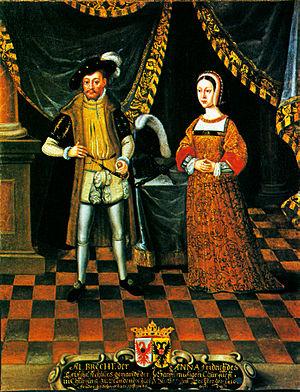
Anne de Saxe est électrice consort de Brandebourg de 1471 à 1486.
Albert, dit l'Achille ou l'Ulysse, est margrave de Brandebourg-Ansbach, margrave de Brandebourg-Culmbach et électeur de Brandebourg.